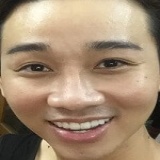
diễn viên Hải Triều